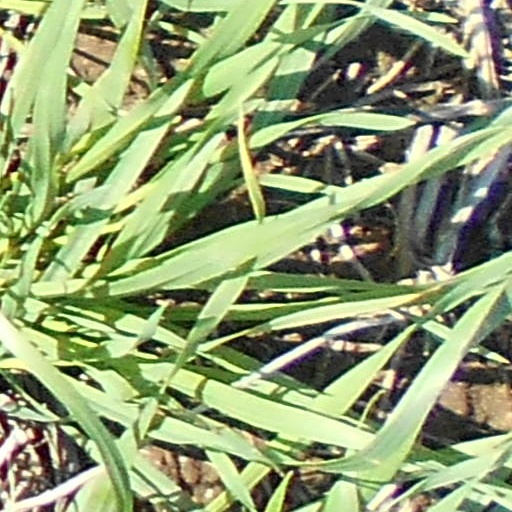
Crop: wheat